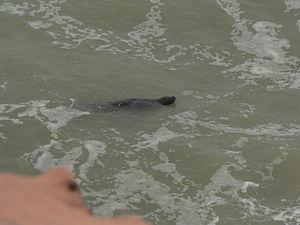
Un des derniers Phoques moines de la Réserve du Cap Blanc en Mauritanie.
Le phoque moine de Méditerranée est une espèce de pinnipèdes rencontrée en Méditerranée, mais aussi sur les côtes de Madère, du Sahara occidental et de Mauritanie. Il est en danger, c'est la plus menacée des espèces de pinnipèdes.